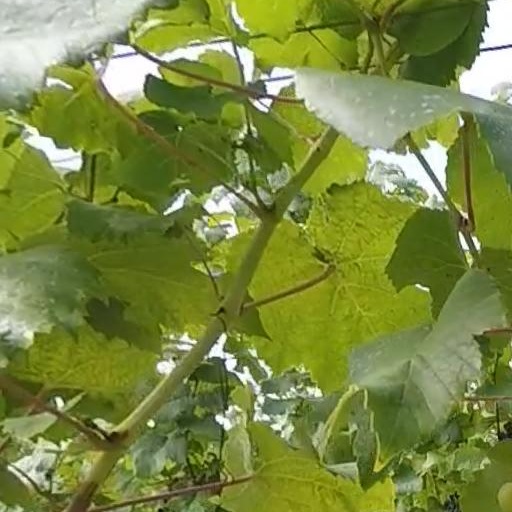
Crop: grape